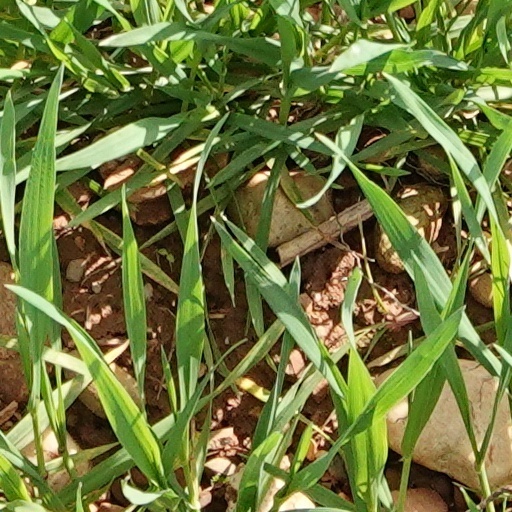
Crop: wheat